Uniforms of the United States Navy

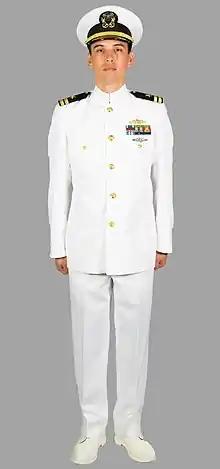
A lieutenant models the Service Dress White uniform (2015)

The uniforms of the United States Navy include dress uniforms, daily service uniforms, working uniforms, and uniforms for special situations, which have varied throughout the history of the navy. For simplicity in this article, "officers" refers to both commissioned officers and warrant officers.